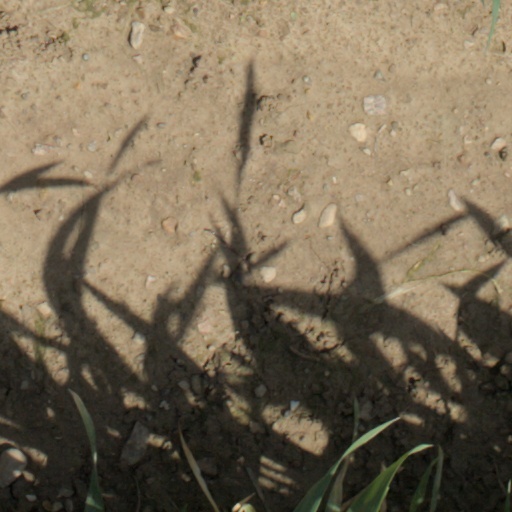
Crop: wheat